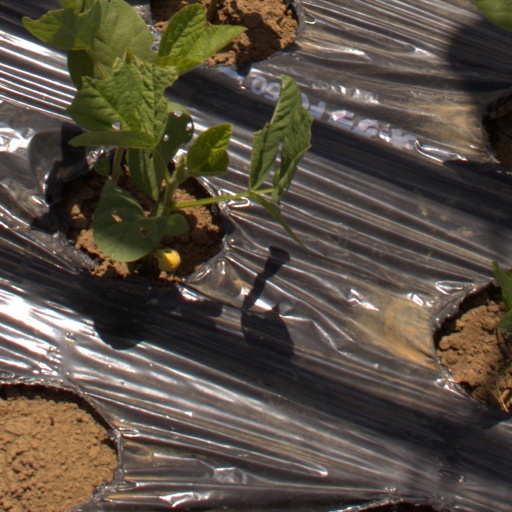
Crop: Jerusalem artichoke